Capital Fort

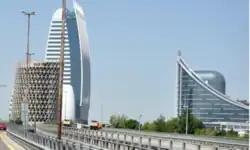

Capital Fort Business Center is a Class A office building in Sofia. The building is 126 m tall, and was the tallest building in Bulgaria before the construction of Sky Fort which was topped out at 202 m. It has 28 floors and a surface area of . The building has two underground floors which serve as parking lots for around 750 cars.